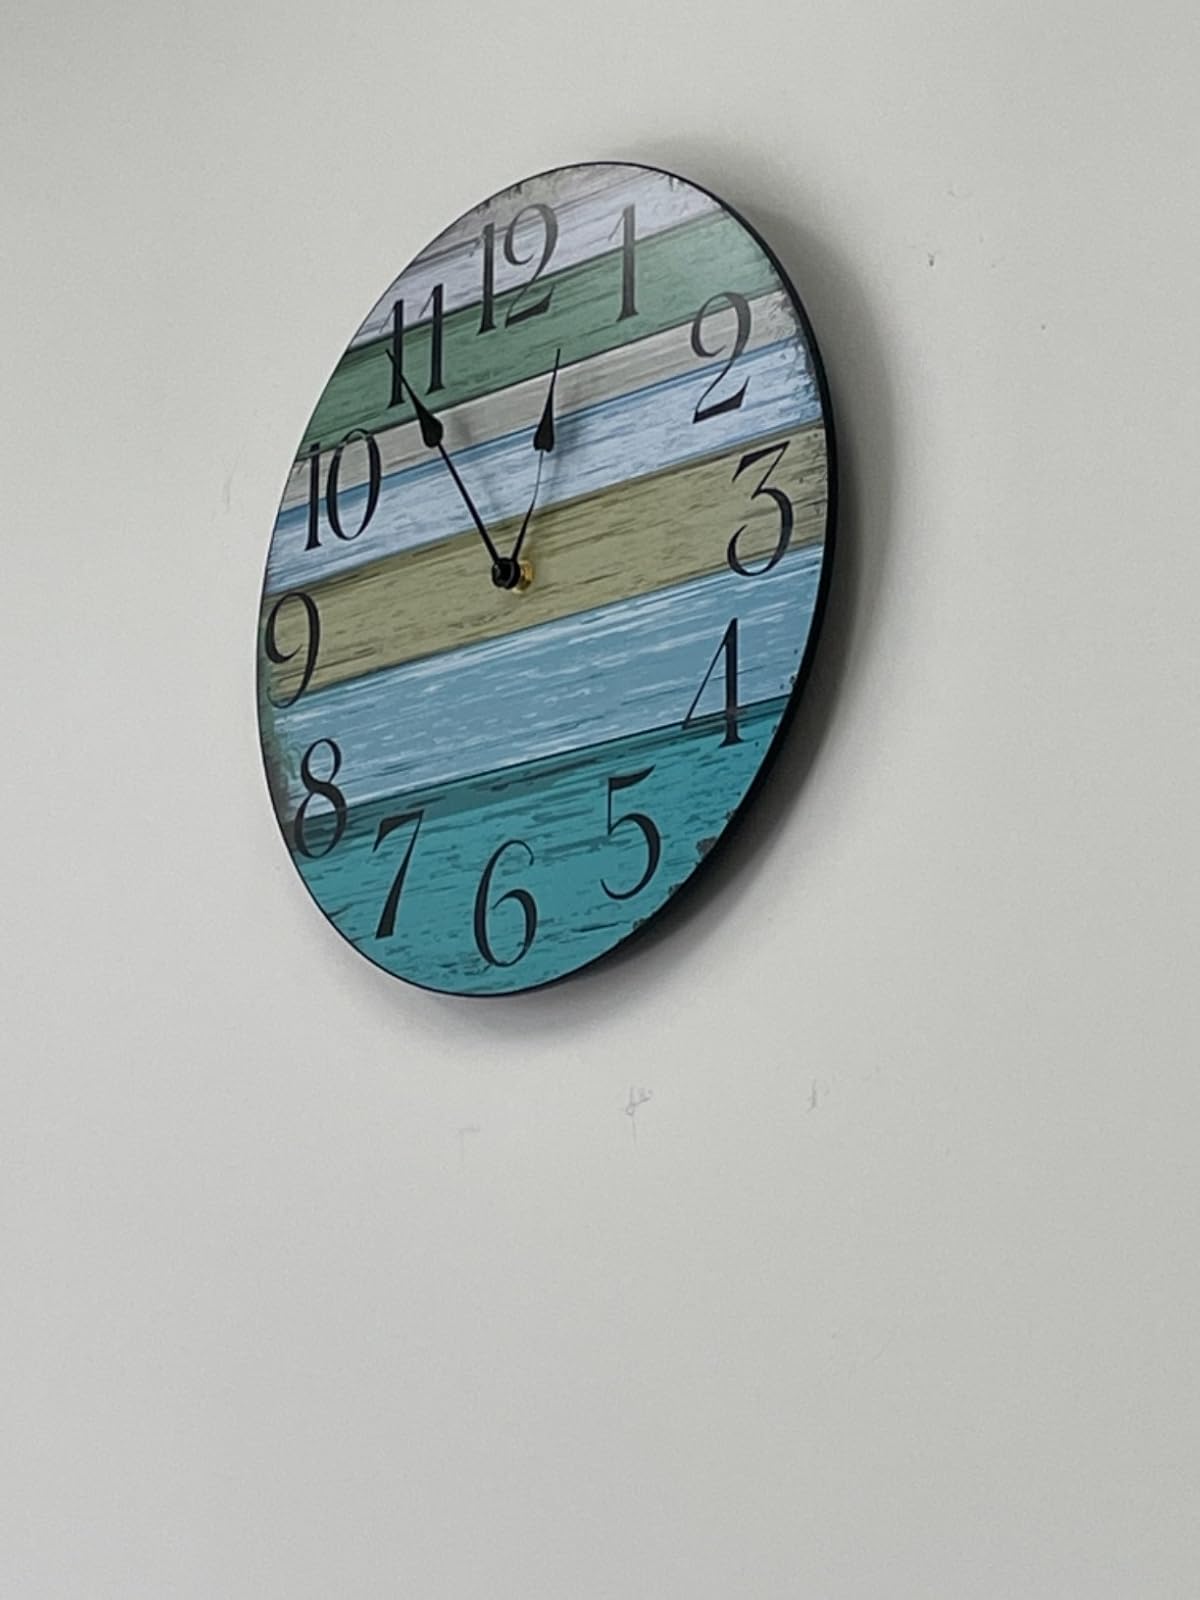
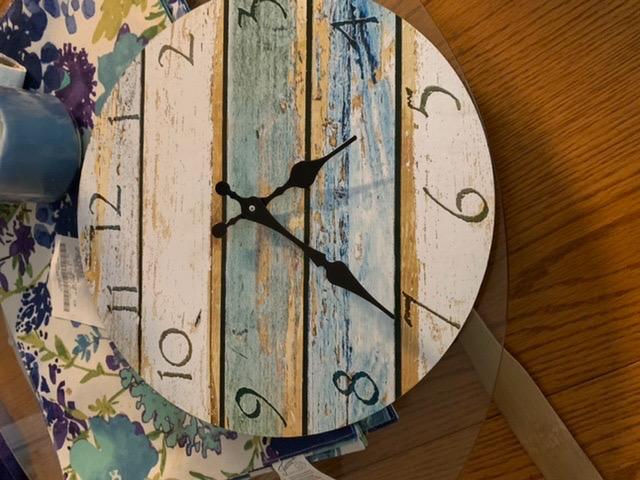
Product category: clock
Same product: no